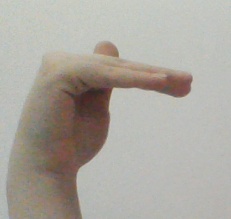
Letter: khaa